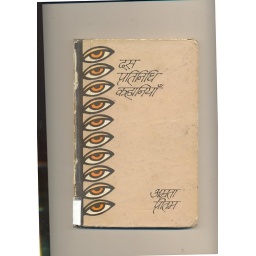
selection of nice punjabi book covers from the library I work in